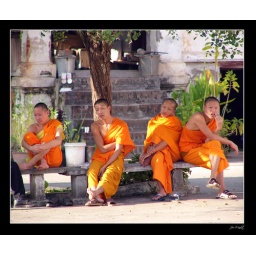
Novices in Luang Prabang are sitting under a tree in the heat of the afternoon watching people passing in the street.